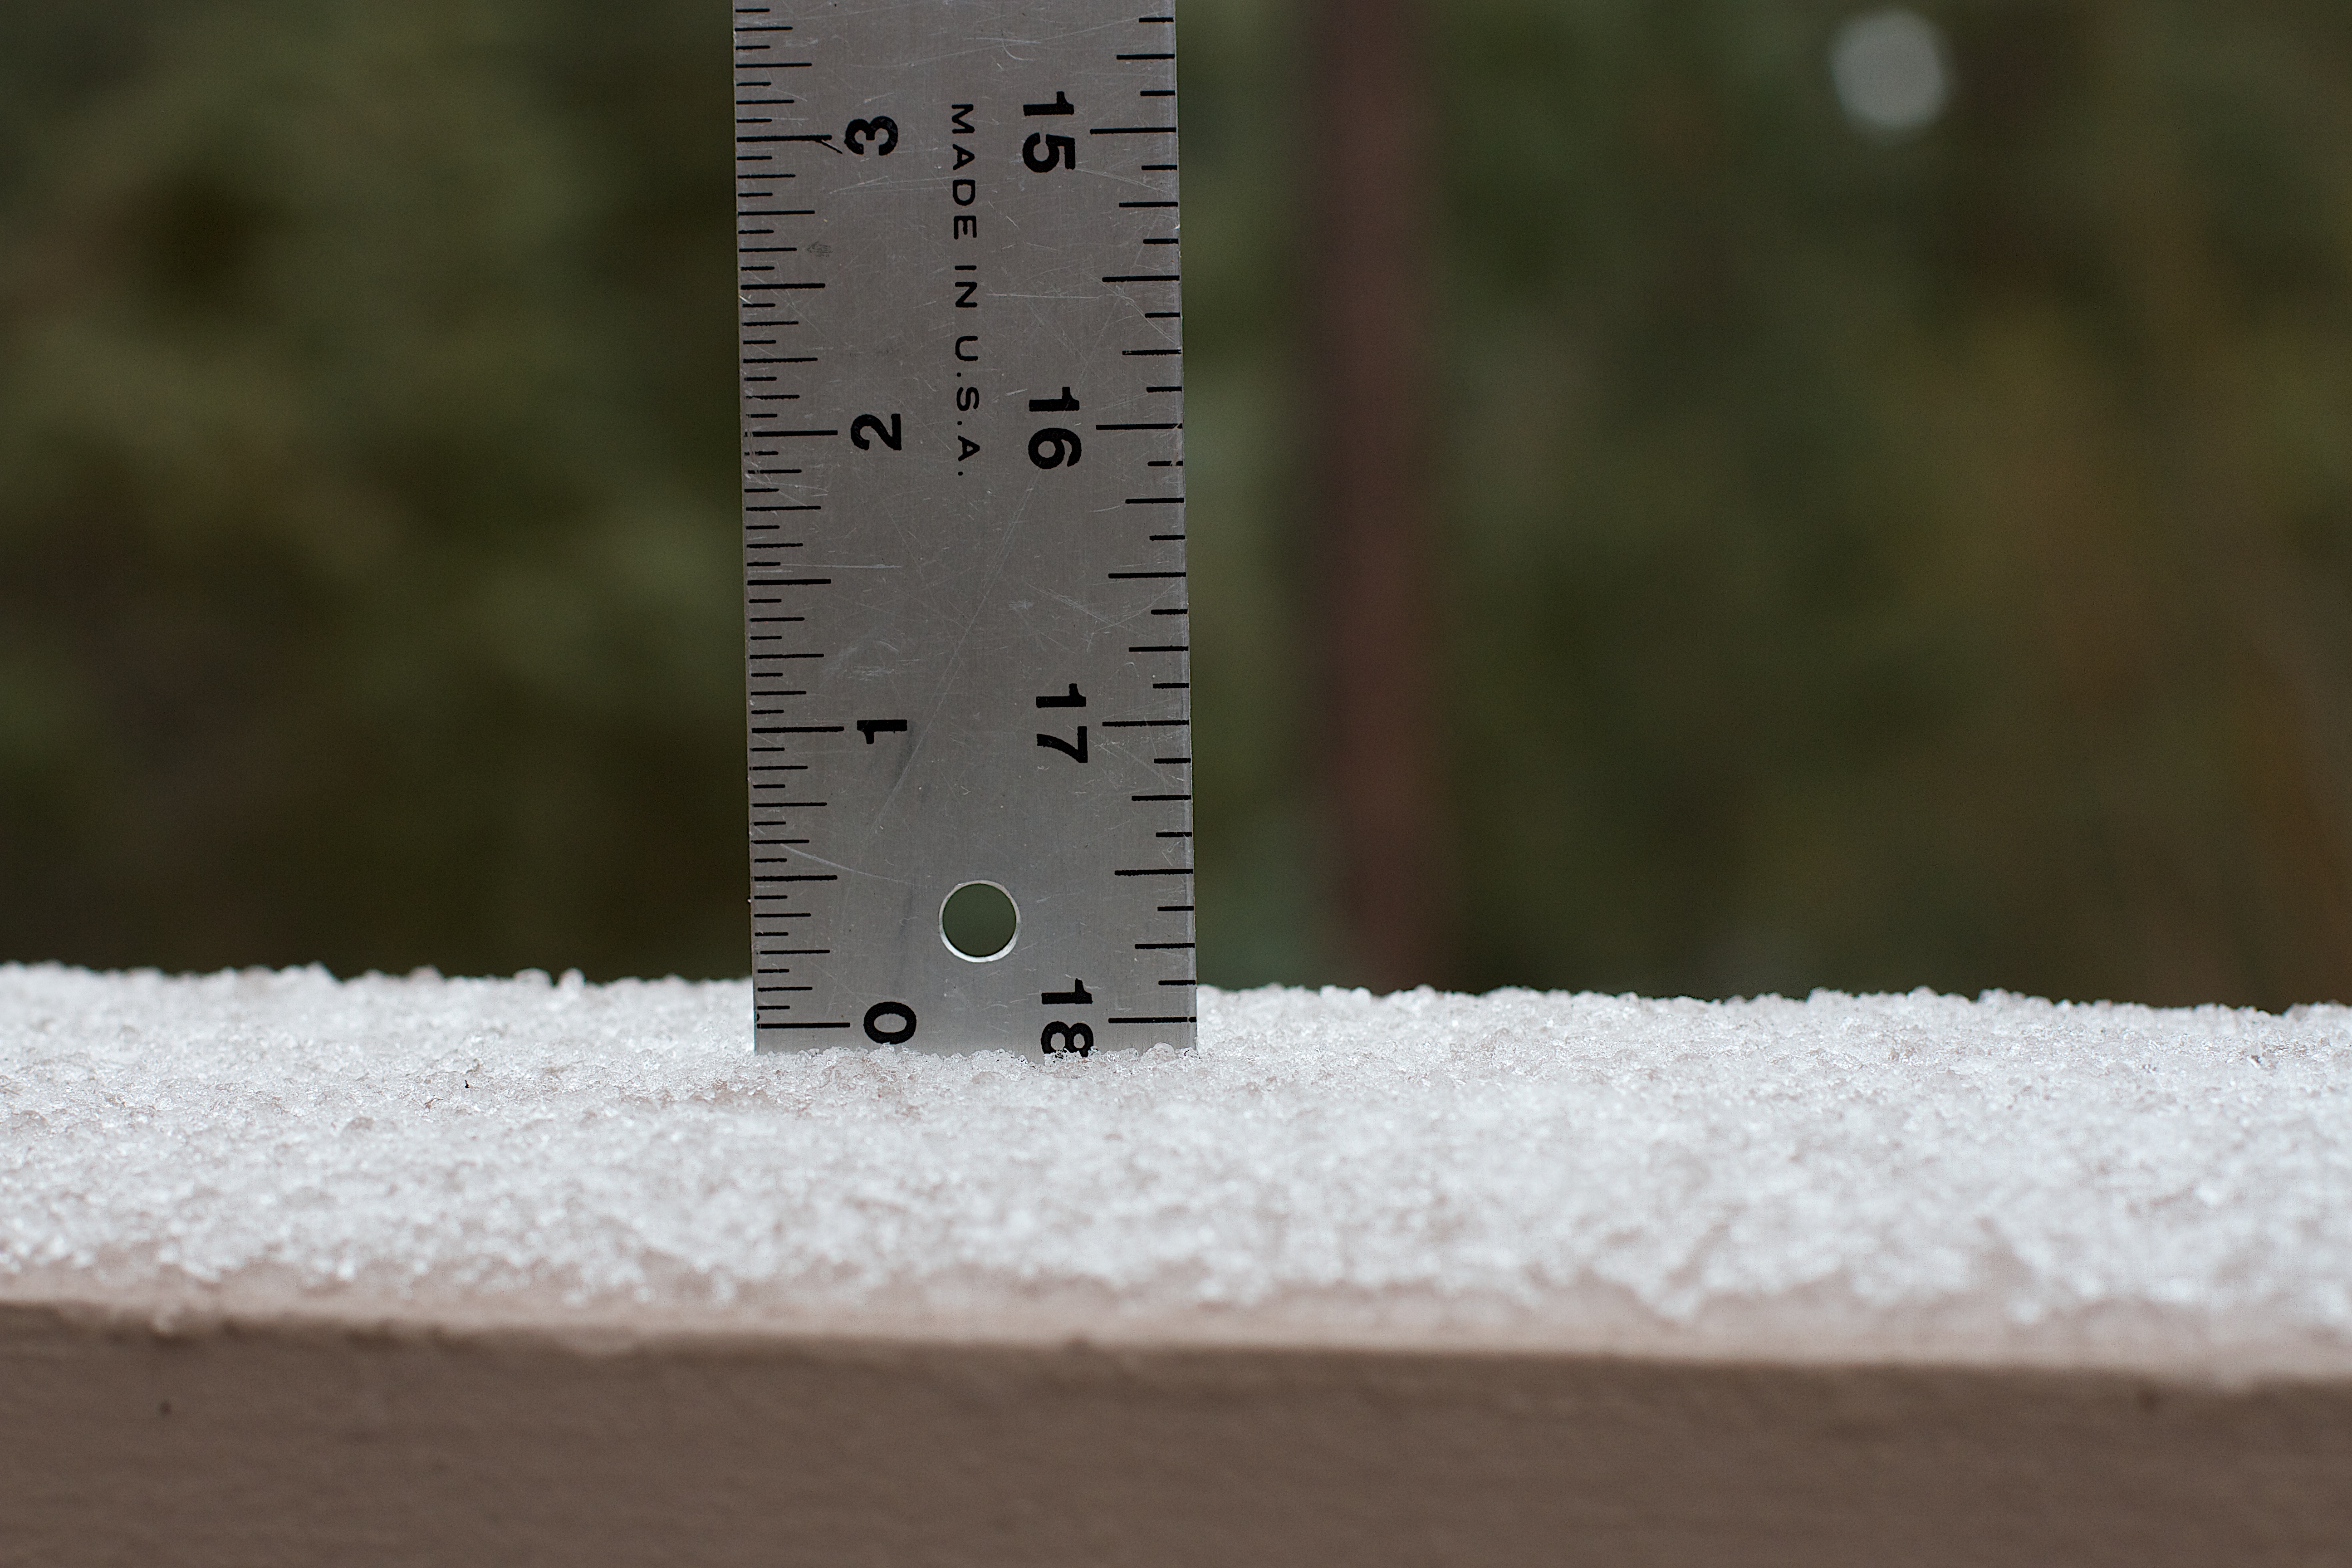
snow, wing, leaf, weather, soil